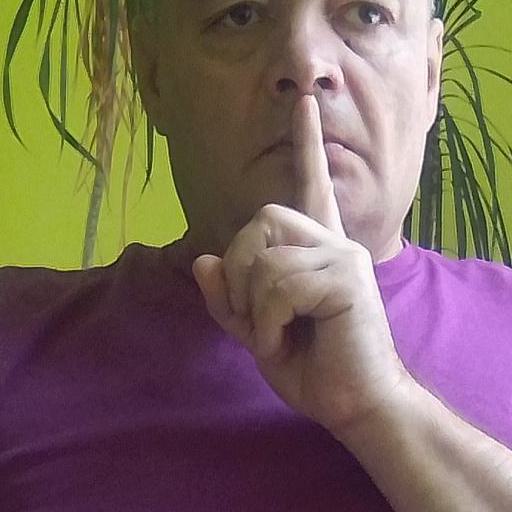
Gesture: mute